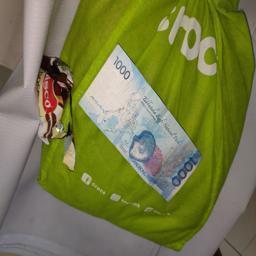
Label: 1000_Old_Back